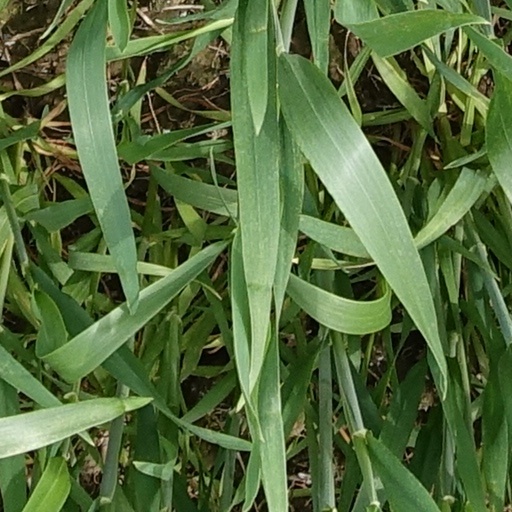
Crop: wheat